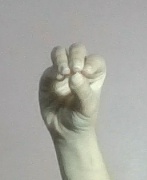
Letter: ha